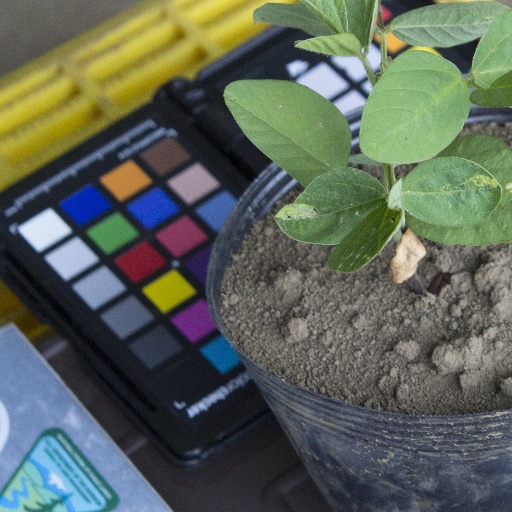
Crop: soybean